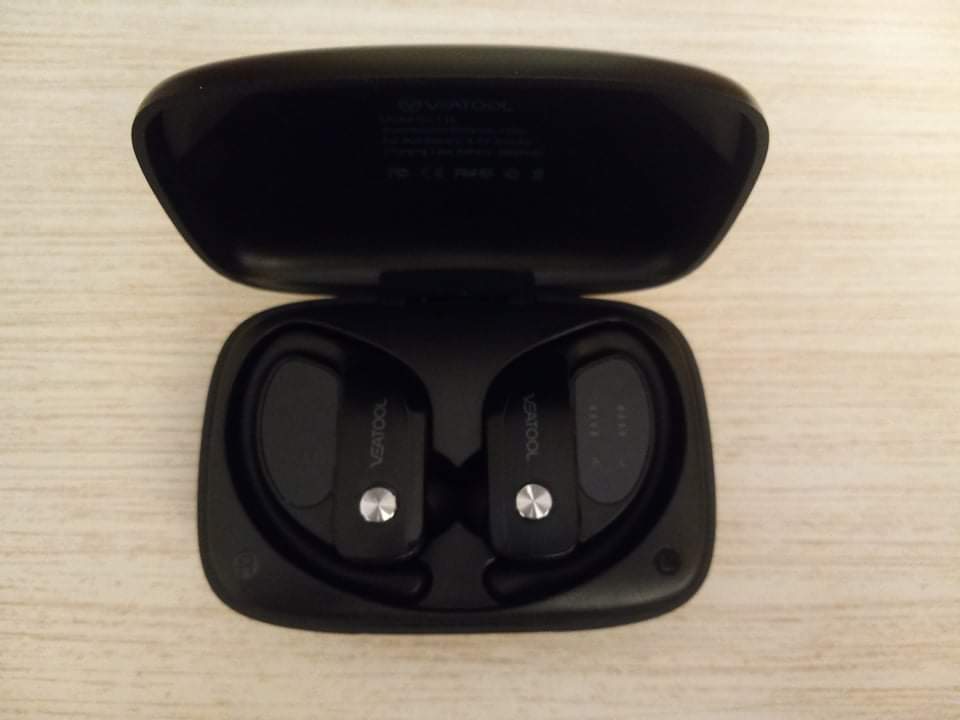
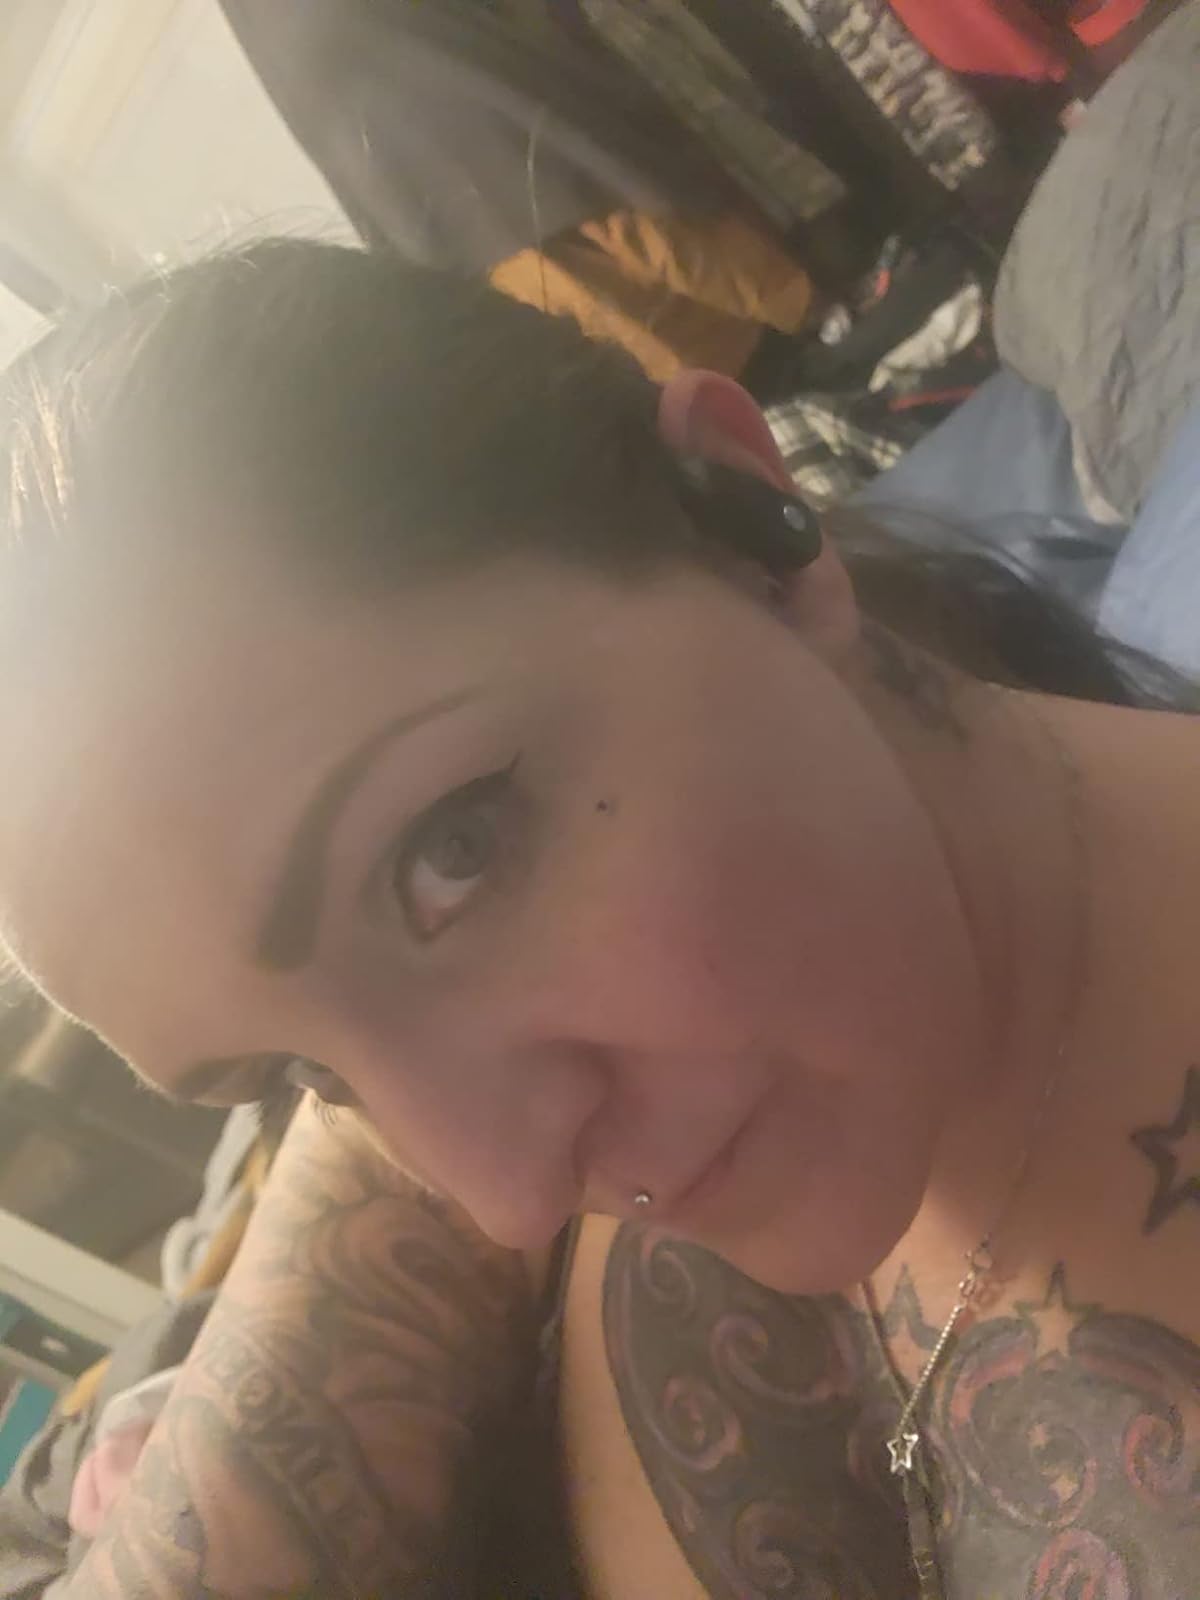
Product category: earbuds
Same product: yes